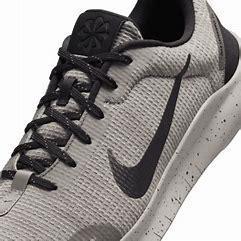
Brand: Nike
Model: Flex Experience Run 12